Albanian cuisine

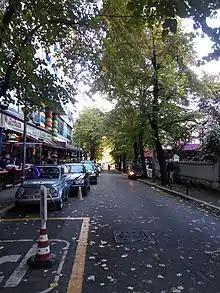
Cafes along Mustafa Matohiti St near Blloku district in central Tirana

Herbs are very popular. A wide variety are readily available at supermarkets or local produce stands across the country. The proximity to the Mediterranean Sea and the ideal climatic conditions allows the cultivation of about 250 aromatic and medical plants. Albania is among the leading producers and exporter of herbs in the world. Further, the country is a worldwide significant producer of oregano, thyme, sage, salvia, rosemary and yellow gentian. Most commonly used herbs and other seasonings in Albanian cooking include artichoke, basil, chili pepper, cinnamon, coriander, lavender, oregano, peppermint, rosemary, thyme, bay, vanilla, saffron.